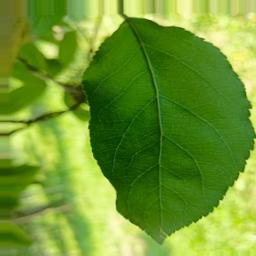
Label: Healthy